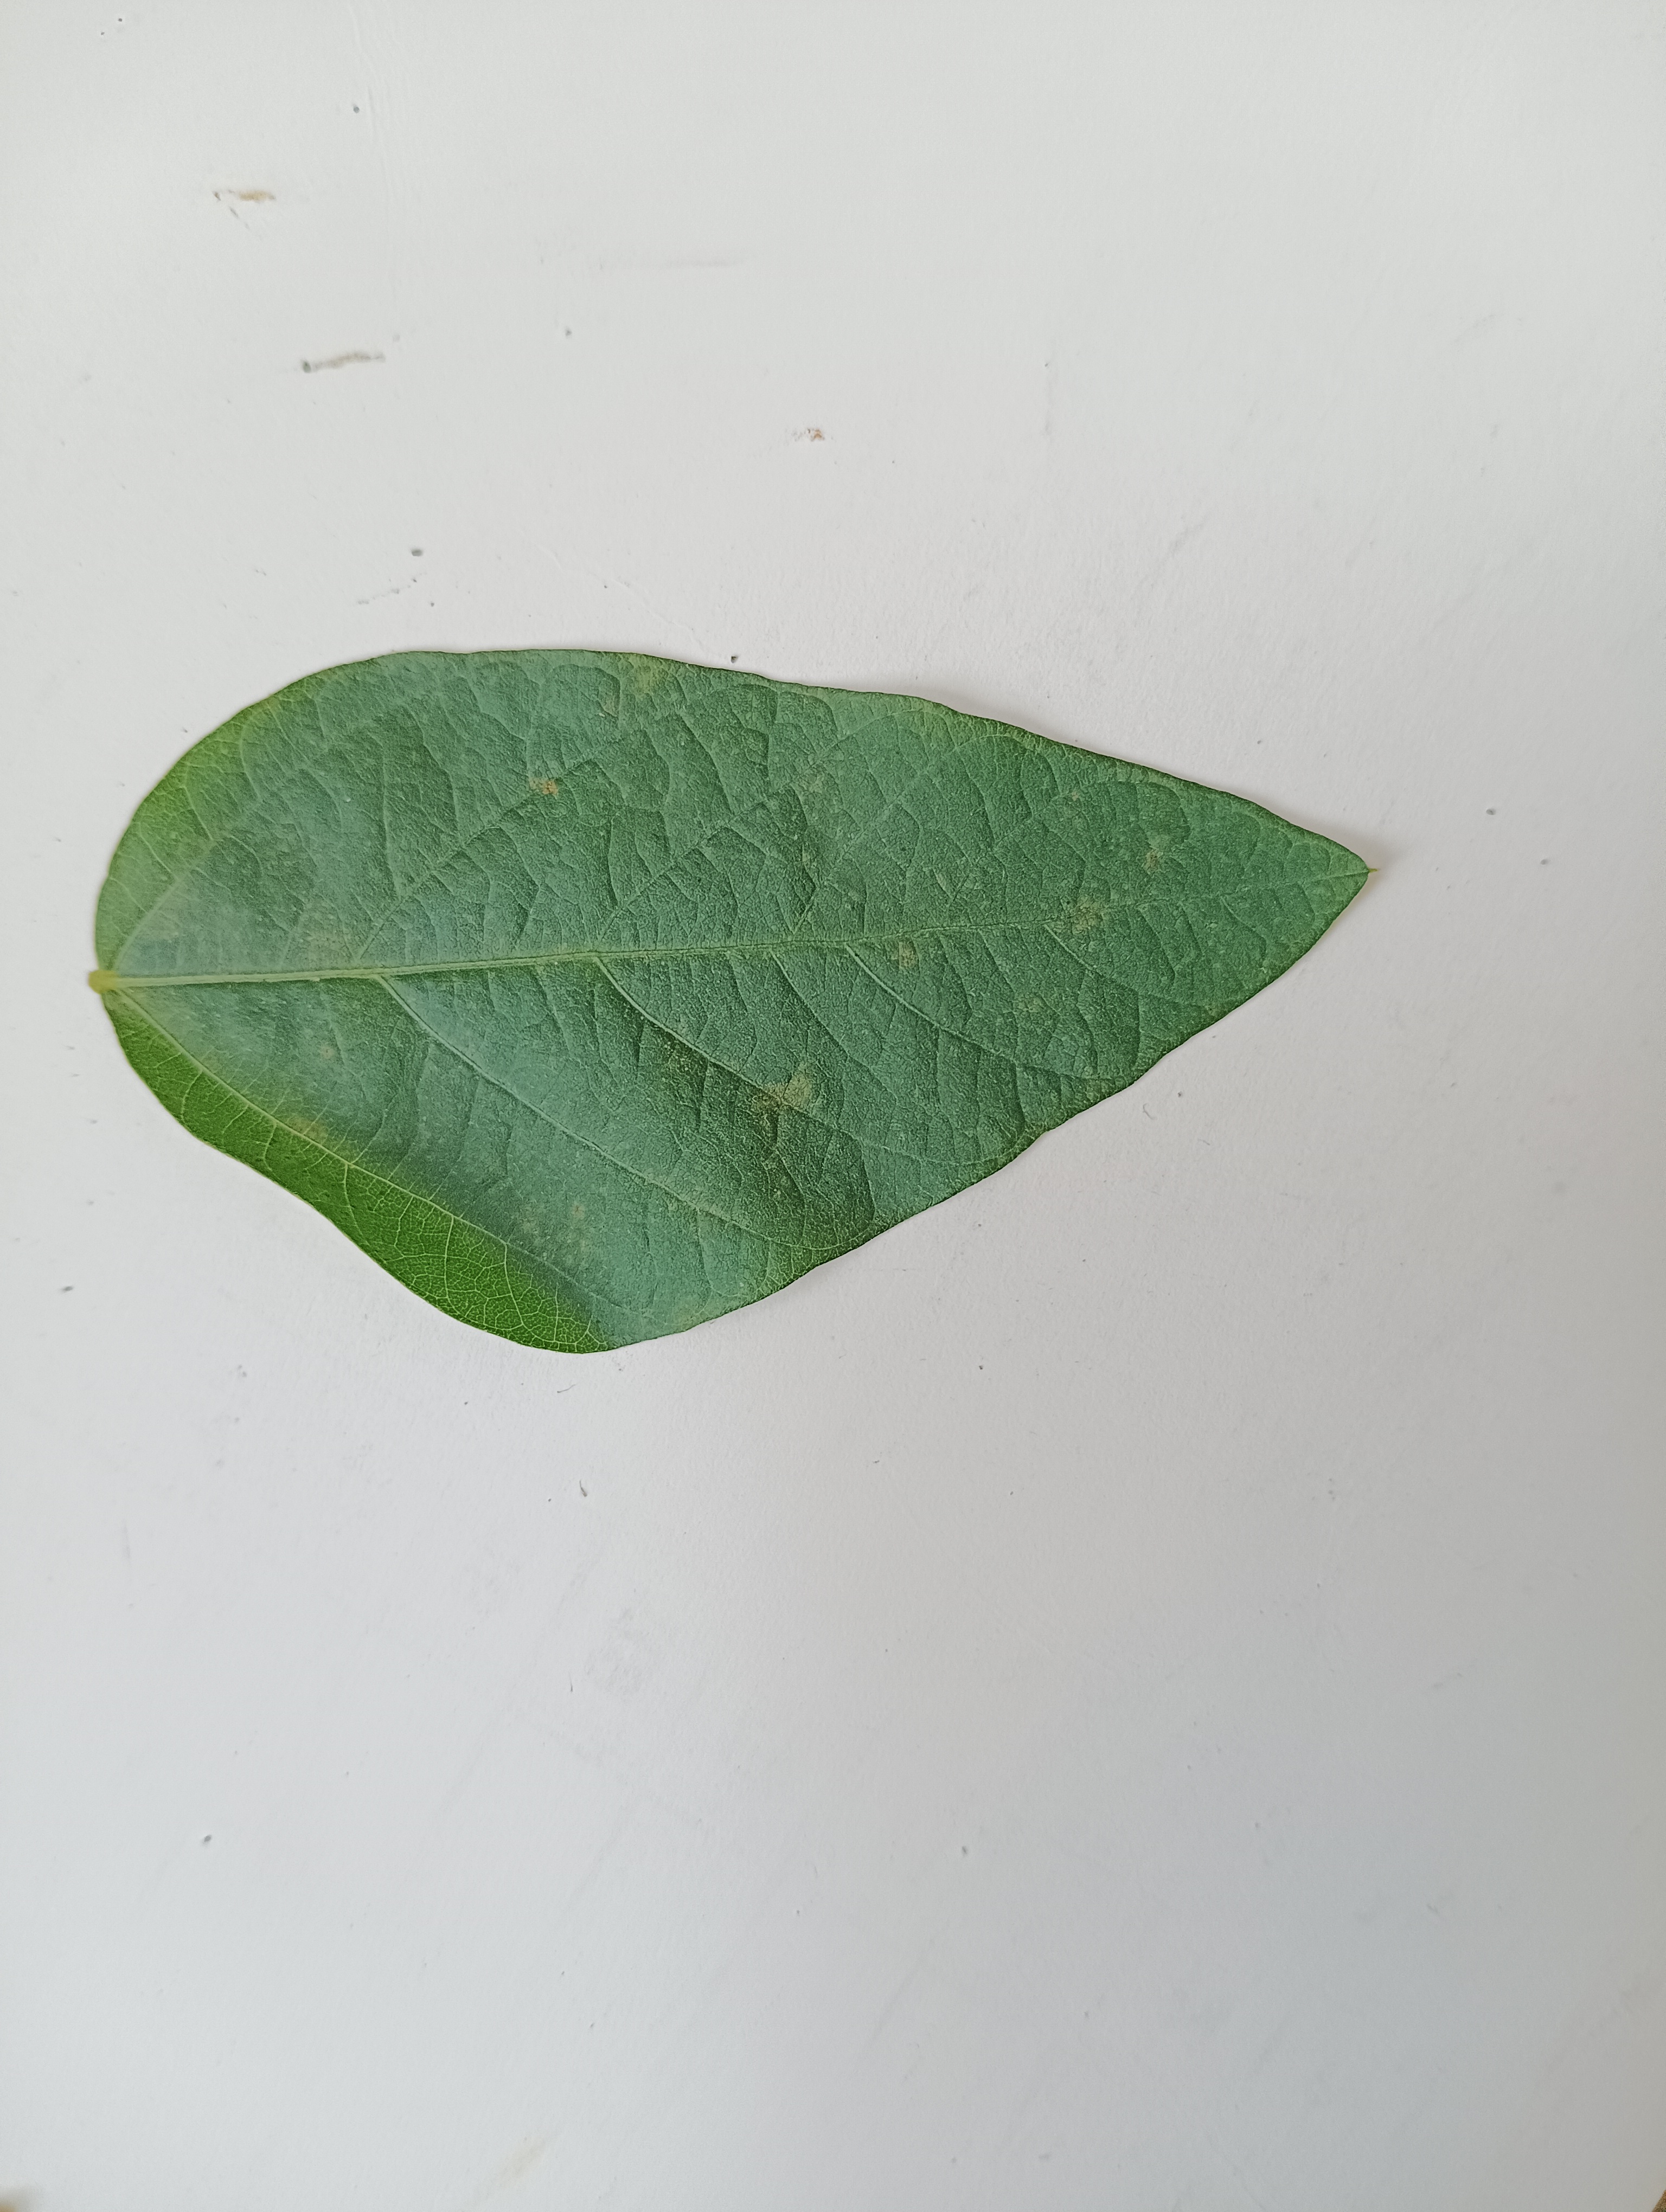
Label: Healthy